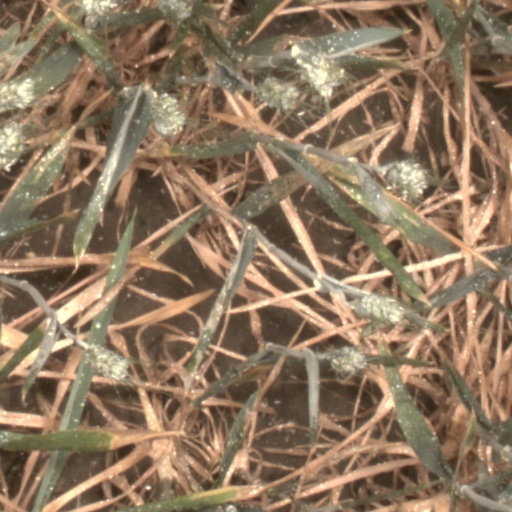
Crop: wheat